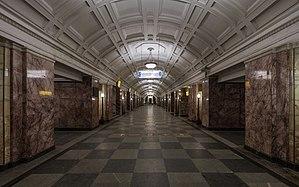
Belorousskaïa est une station de la ligne Zamoskvoretskaïa du métro de Moscou, située sur le territoire du raion Begovoï, en limite sud du district administratif nord de Moscou.